Beverly Schwartz

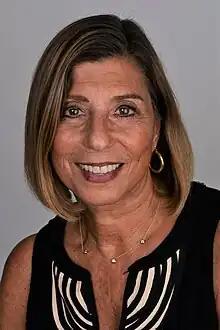
Picture of Beverly Schwartz

Beverly Schwartz was born in New York City and has spent time living in Minneapolis, San Francisco, Atlanta, and Washington D.C. She attended Queens College, City University of New York and the University of Minnesota, earning a Master of Science degree . She currently lives in Washington D.C.